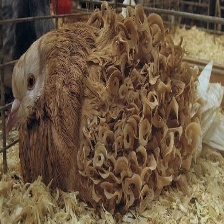
Species: FRILL BACK PIGEON
Scientific name: COLUMBA LIVIA DOMESTICA